Terrorism and tourism in Egypt

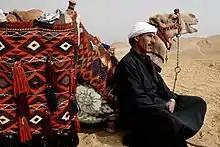
Egyptian man in the desert with camel

Terrorism and tourism in Egypt is when terrorist attacks are specifically aimed at Egypt's tourists. These attacks often end in fatalities and injuries and have an immediate and sometimes lasting effect on the industry. Attacks take many forms; blowing up an airplane carrying tourists, drive-by shootings of tourists, knife attacks on tourists and suicide bombings in a location where tourists are congregated. On the timeline of these events, the 1997 Luxor Massacre stands out as the worst in the history of attacks on tourists in Egypt.